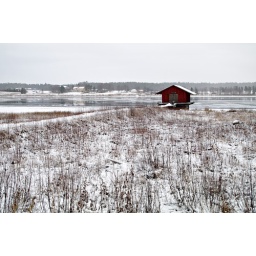
Down by the river where they were fishing salmon in the old days